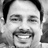
Emotion: happy